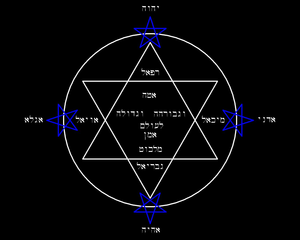
L’étoile de David était un symbole dans plusieurs cultures et religions millénaires pré-abrahamiques avant de devenir tardivement associée au judaïsme.